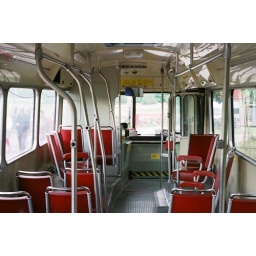
The bus designed when Sweden changed to driving on the right (wrong) side of the road in 1967